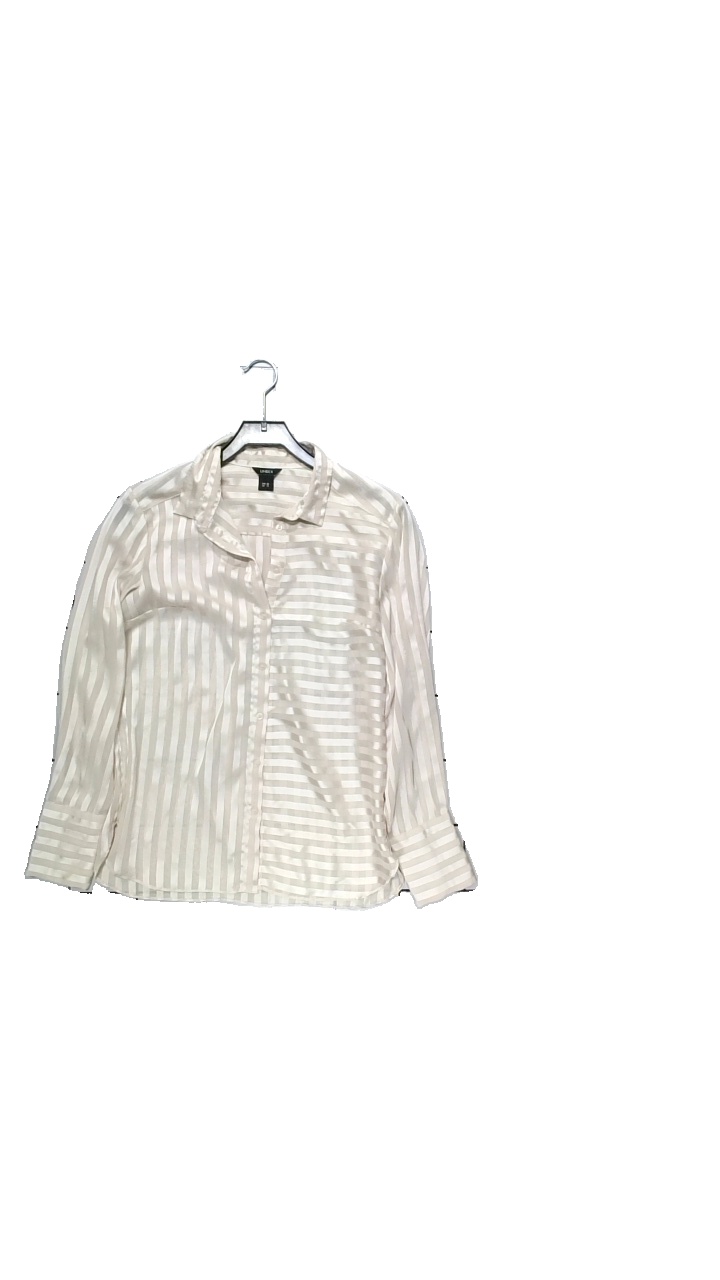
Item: Blouse (Ladies)
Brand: Lindex
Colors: Beige
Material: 100% polyester
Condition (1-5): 4
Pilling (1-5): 5
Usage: Reuse
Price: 50-100